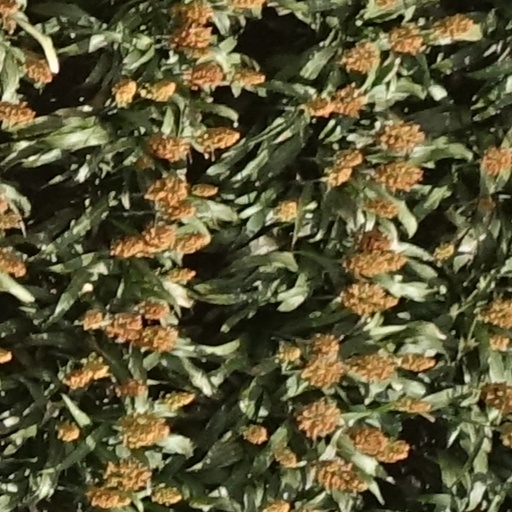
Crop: sorghum